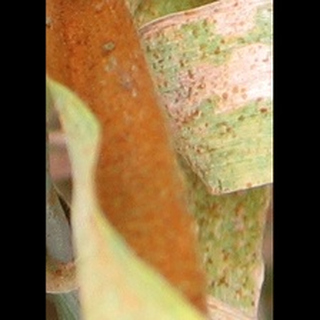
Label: wheat_brown_rust